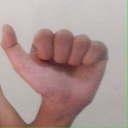
अक्षर: त